Hurricane Luis

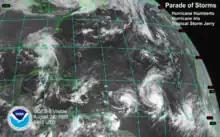
A satellite image of the Atlantic Ocean on August 24 including Humberto, Iris, Jerry, and two waves that would soon become Karen and Luis

On August 29, Tropical Storm Luis marked the earliest date on which the twelfth named storm of the season formed, surpassing the previous record set by Tropical Storm Twelve on August 31, 1933. This record has since been broken by Hurricane Laura, which intensified into a tropical storm on August 20, 2020.